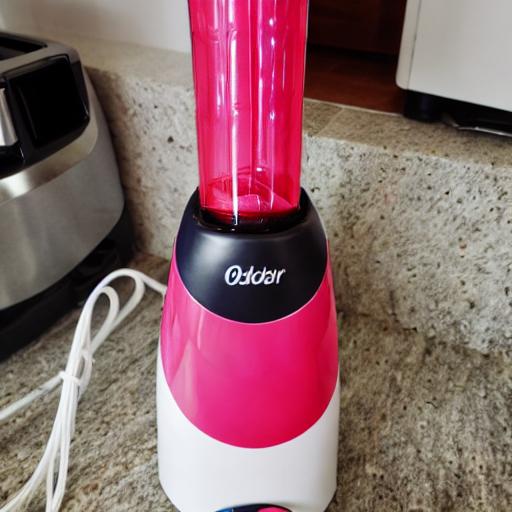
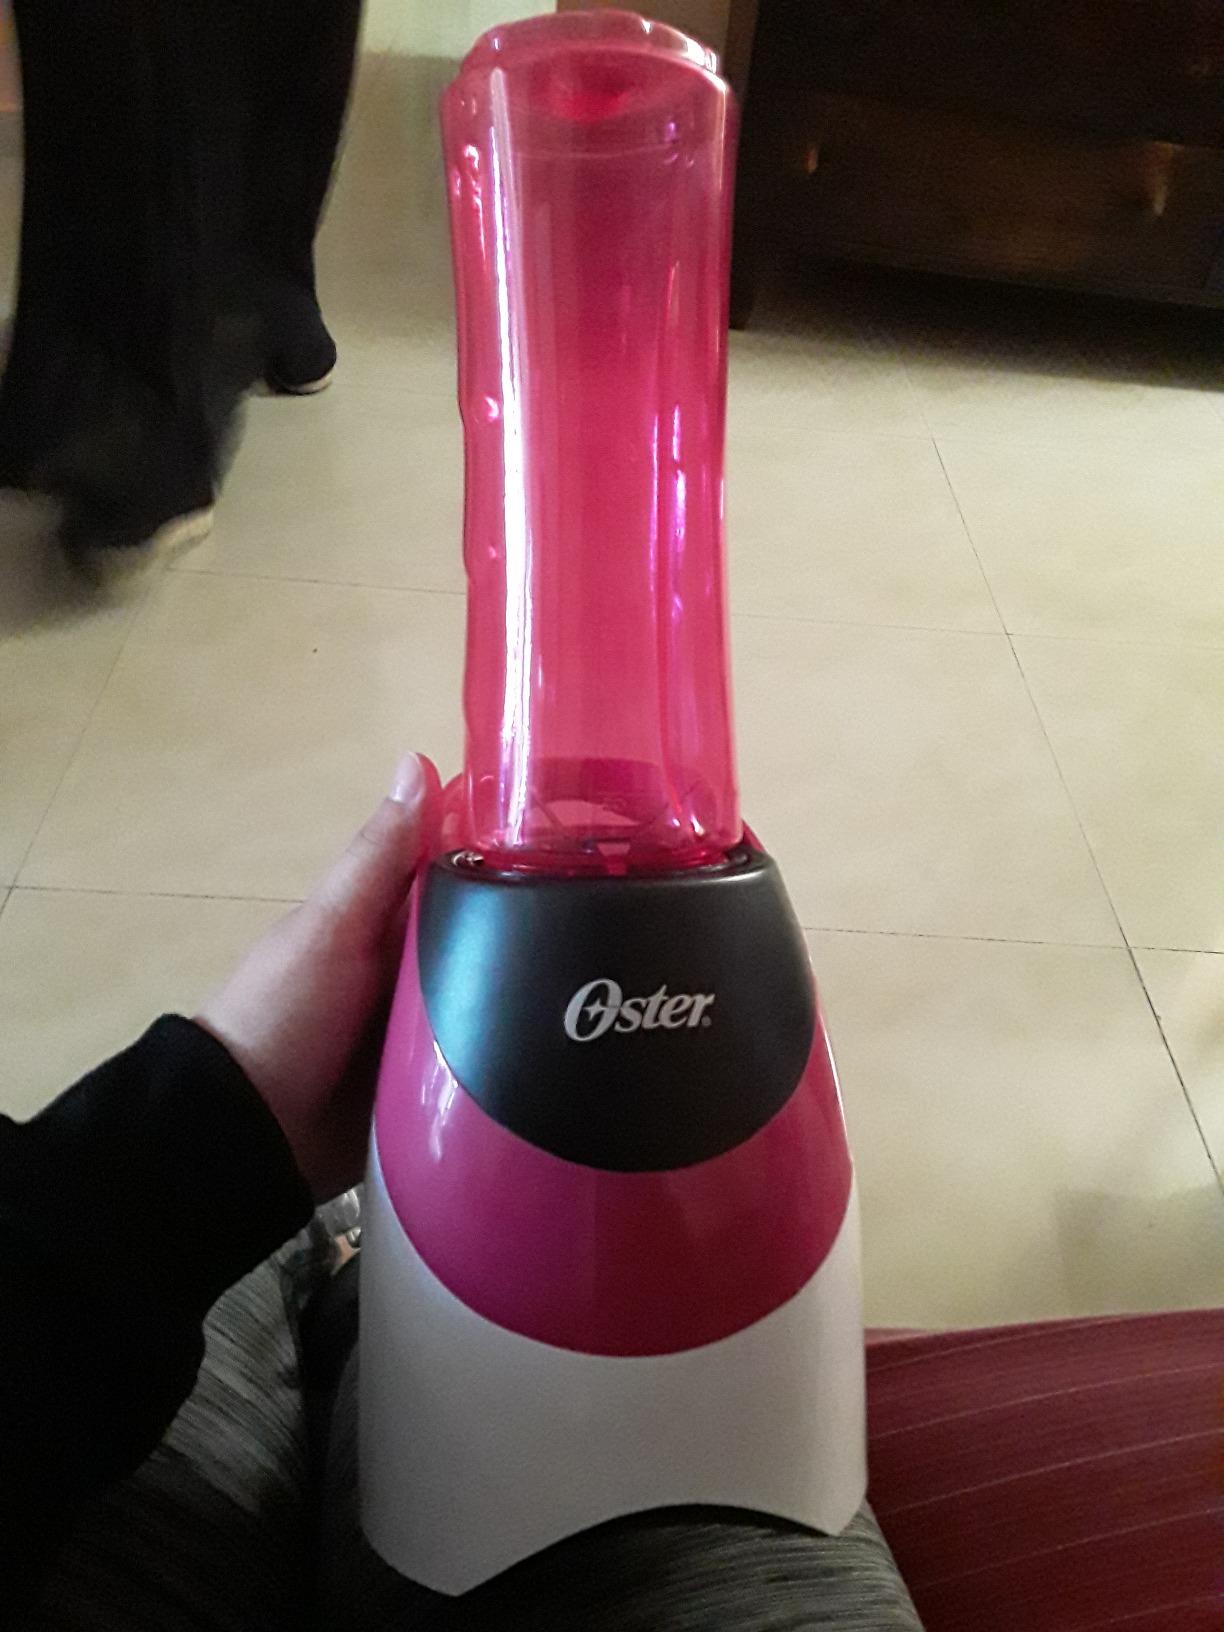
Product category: items_blender
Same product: no